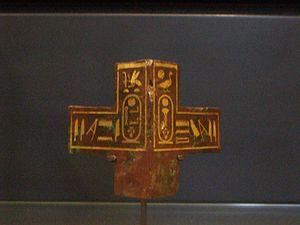
Apriès, est un pharaon de la XXVIᵉ dynastie, il règne de -589 à -570.